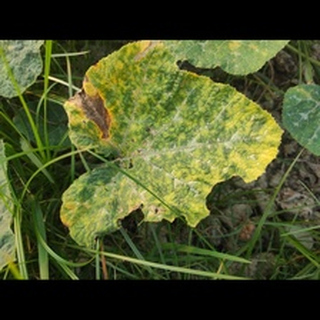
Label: pumpkin_powdery_mildew